History of the Outer Hebrides

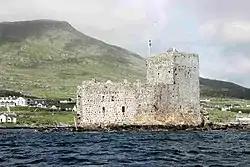
Kisimul Castle, Barra

The Clan MacNeil has strong ties to the Isle of Barra and can trace its lineage back to the O'Neills of Ulster who came to Barra from Ireland around the year 1000. Kisimul Castle at Castlebay is the hereditary seat of the MacNeils. It is located on an island in the bay, so giving the village its name. Other places of interest on the island include a blackhouse museum, a ruined church and museum at Cille Bharra, a number of Iron Age brochs such as those at Dùn Chuidhir and An Dùn Bàn, and a whole range of other Iron Age and later structures which have recently been excavated and recorded.